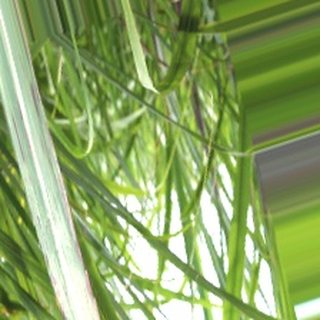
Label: sugarcane_bacterial_blight